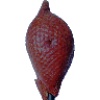
Label: Salak 1